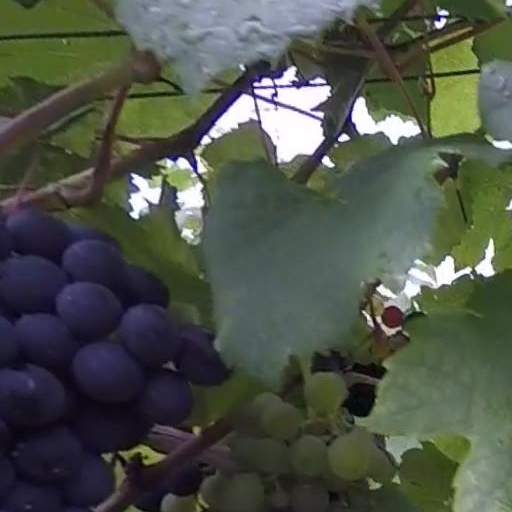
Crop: grape